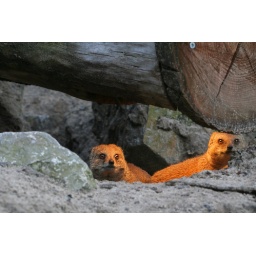
&lt;i&gt;Cynictis penicillata&lt;/i&gt;, vosmangoest.The animals are sitting under a lamp which gives them a warm color.